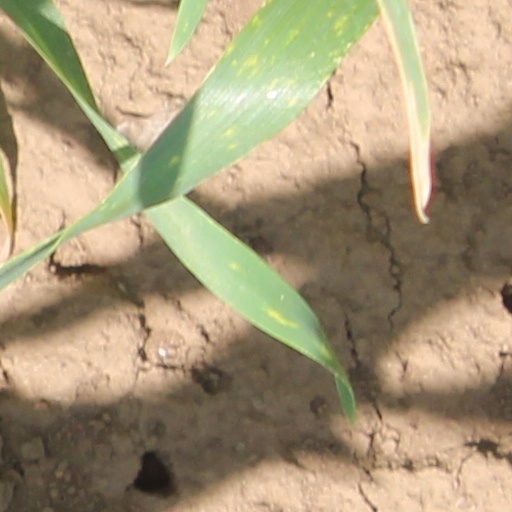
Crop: wheat